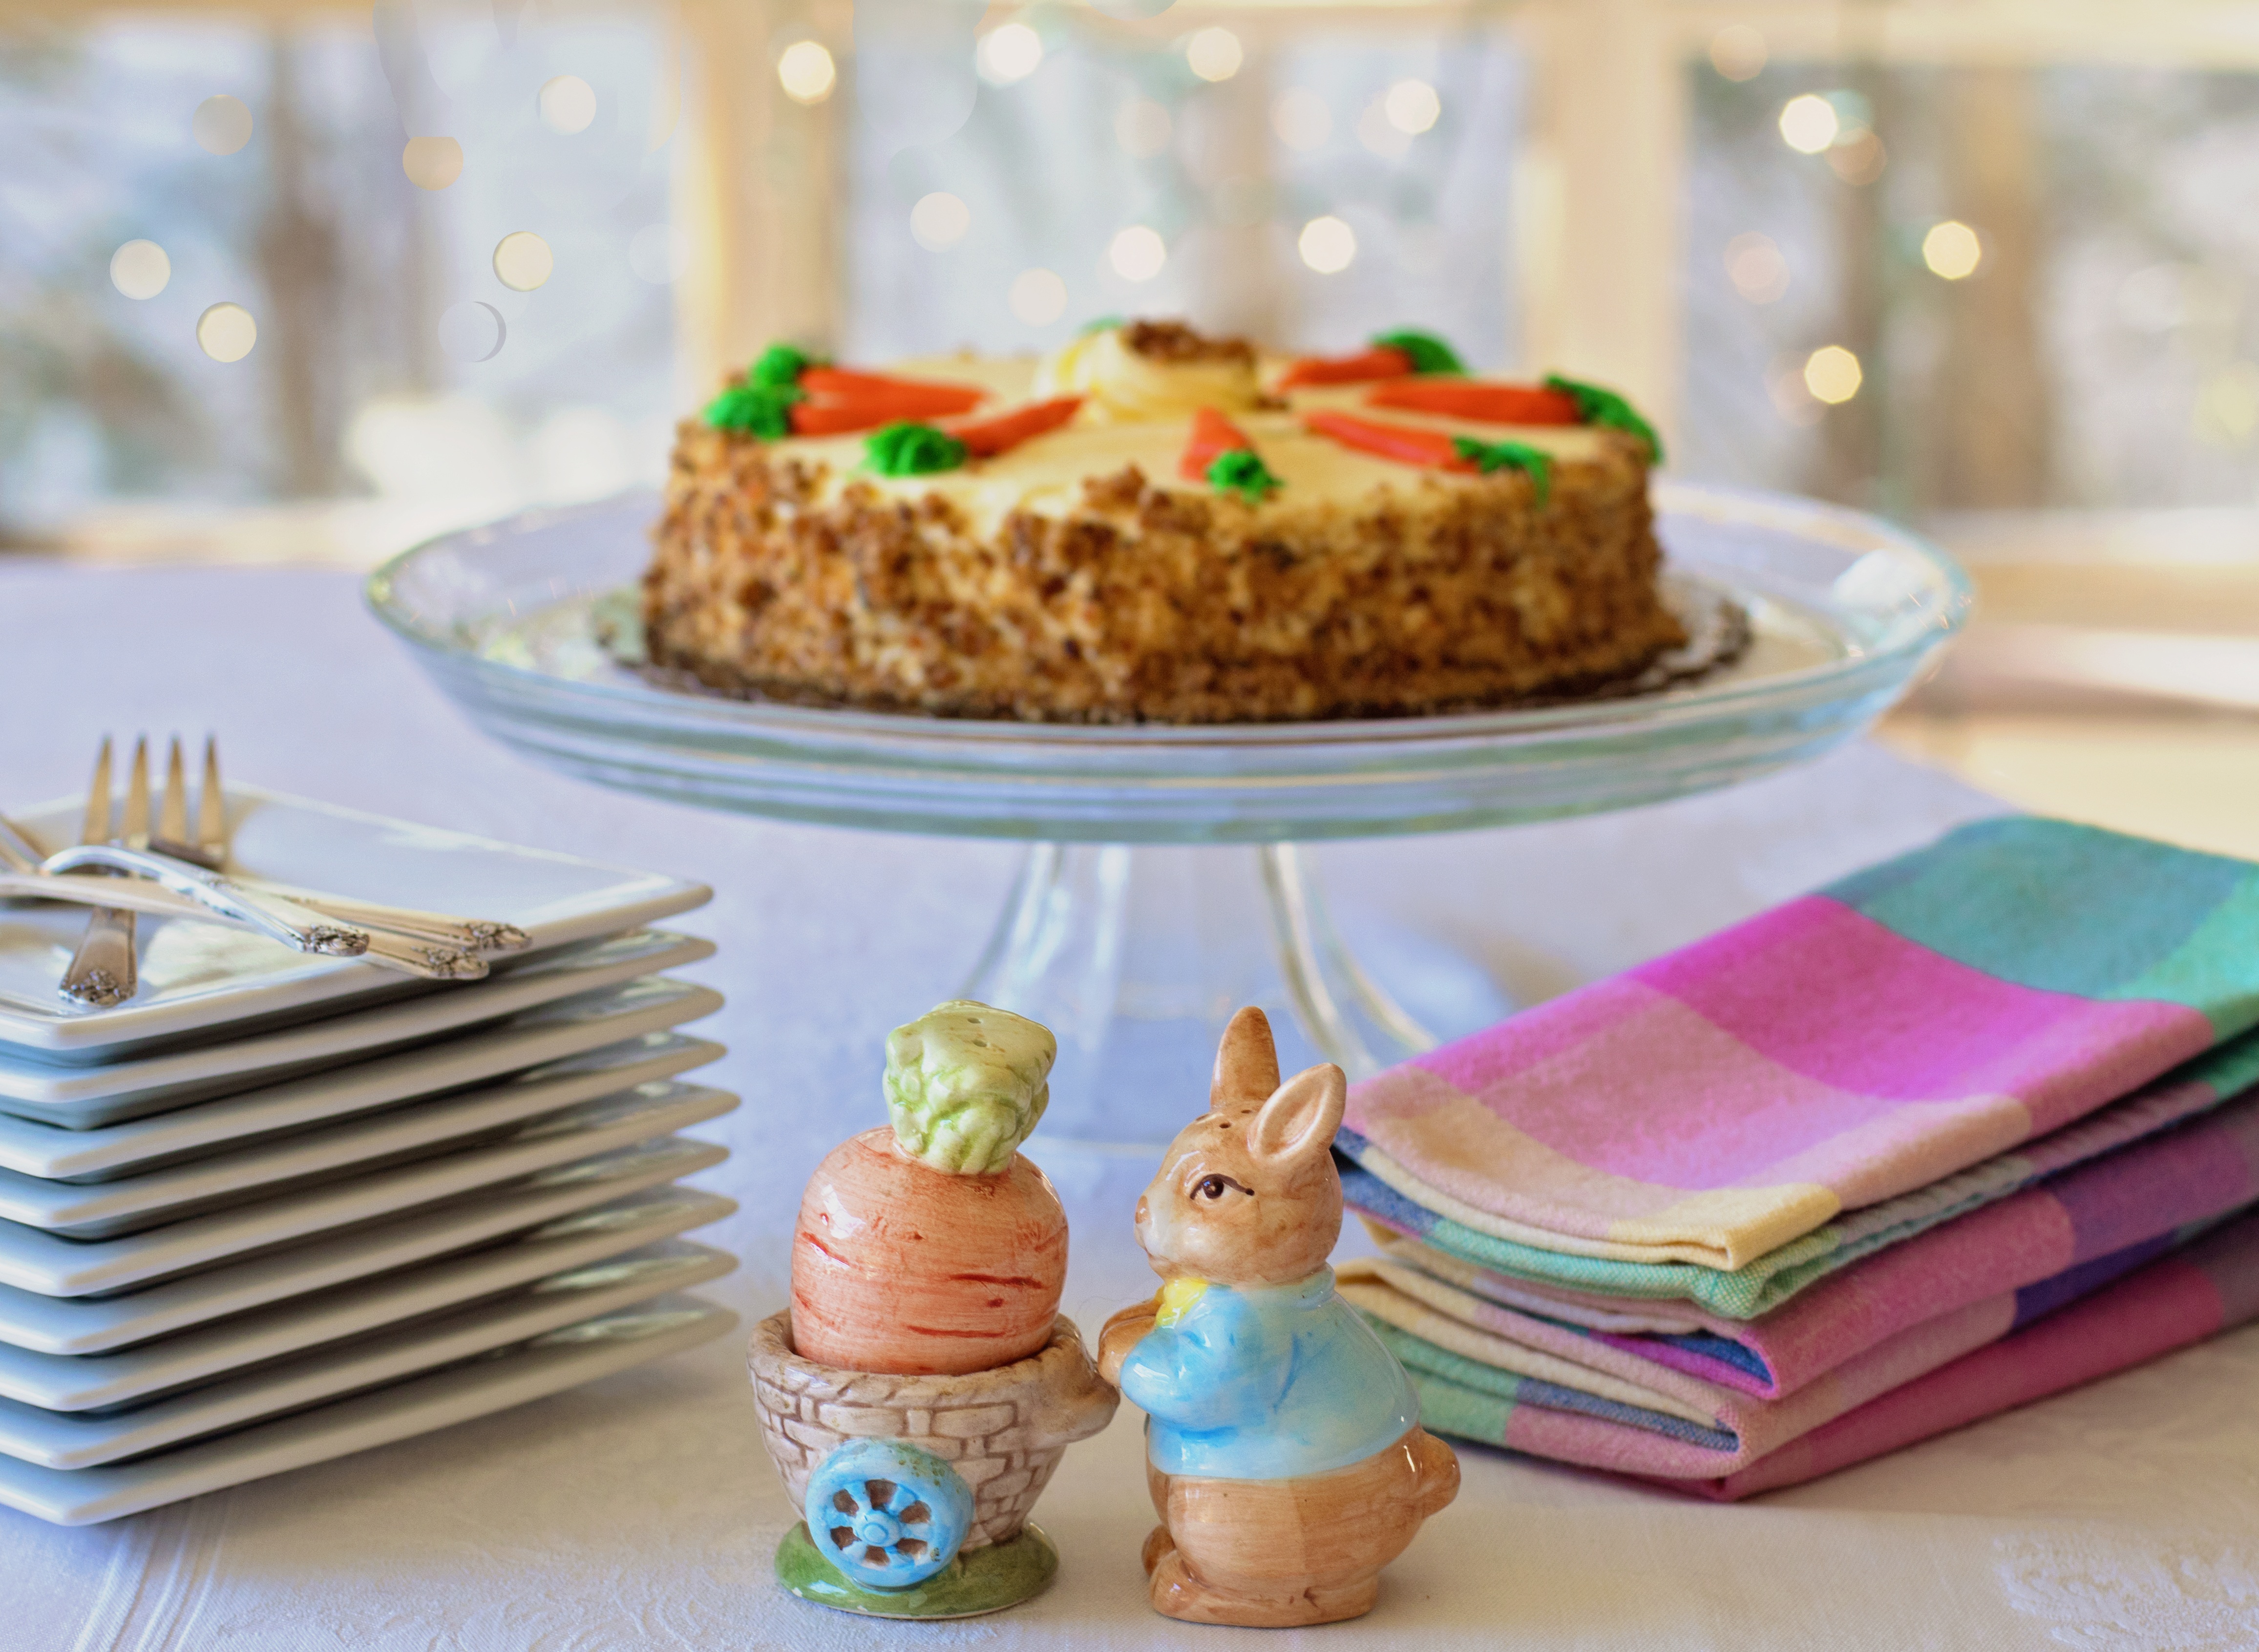
silverware, celebration, decoration, meal, food, spring, symbol, holiday, colorful, baking, dessert, eat, lunch, cake, season, carrot, rabbit, festive, sunny, pastel, happy, icing, dishes, party, seasonal, easter, bunny, traditional, treat, yummy, brunch, baked goods, napkins, cake stand, cake decorating, carrot cake